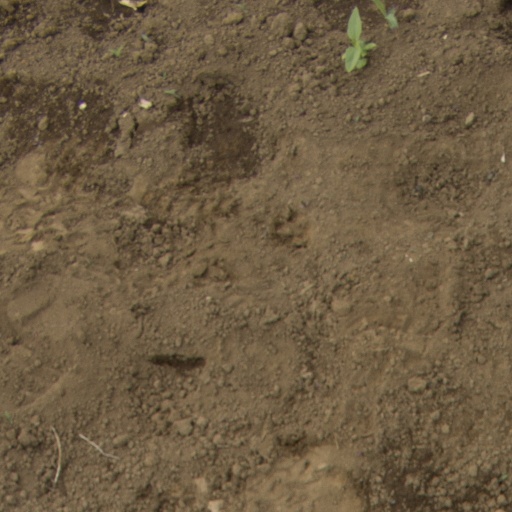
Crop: Jerusalem artichoke